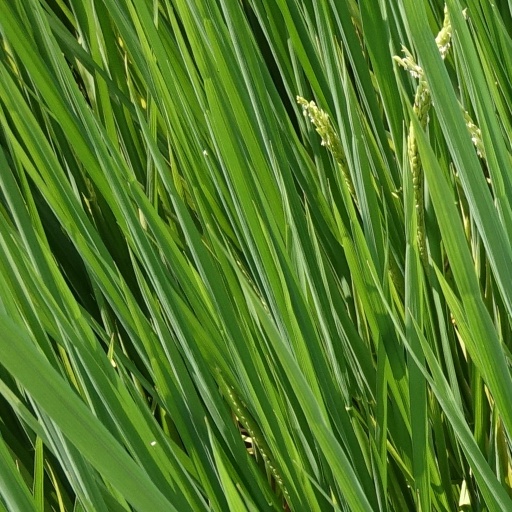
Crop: rice